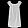
Label: Dress